Congestion pricing

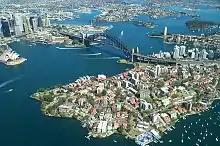
Variable tolls by time-of the-day were implemented on the Sydney Harbour Bridge in January 2009.

Congestion pricing has also been implemented in urban freeways. Between 2004 and 2005, Santiago implemented the first 100% non-stop urban toll for a freeway passing through a downtown area, charging by the distance traveled. Congestion pricing has been used since 2007 during rush hours in order to maintain reasonable speeds within the city core.